Low Coniscliffe

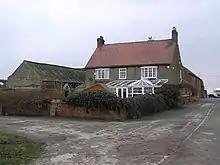
Coniscliffe Grange Farm

The local geology of Permian rocks includes limestone, chalk, gypsum and salt: all liable to be soluble or karstic, and these can cause subsidence and caves in some places, although not necessarily in Low Coniscliffe. The village is situated along the north bank of the River Tees, east of its parish church at High Coniscliffe and west of Darlington. Apart from the Baydale Beck pub on the A67, Low Coniscliffe is now mostly a fairly new estate within a small triangle formed by the River Tees to the south and east, the A1 road to the west and the A67 road to the north. Beyond these boundaries to the east is Broken Scar waterworks and Darlington, and fields and small villages in other directions.